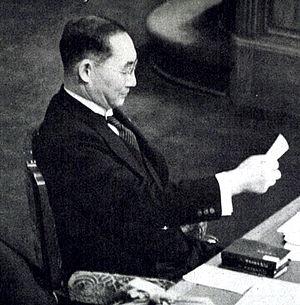
Mitsumasa Yonai, né le 2 mars 1880 et mort le 20 avril 1948, est un amiral de la Marine impériale japonaise et un homme d'État qui fut le 37ᵉ Premier ministre du Japon du 16 janvier 1940 au 22 juillet 1940. Il est connu pour sa tendance pro-britannique et pro-américaine, et son opposition à une alliance avec l'Allemagne nazie et l'Italie fasciste.